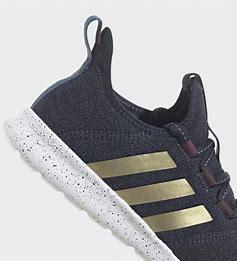
Brand: Adidas
Model: Cloudfoam Pure 2